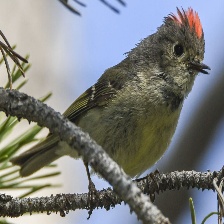
Species: RUBY CROWNED KINGLET
Scientific name: REGULUS CALENDULA